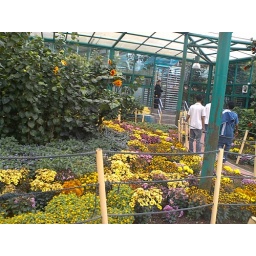
in the green house 2